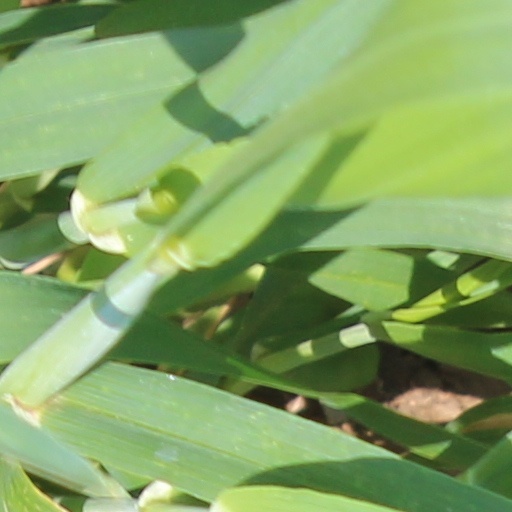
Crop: wheat